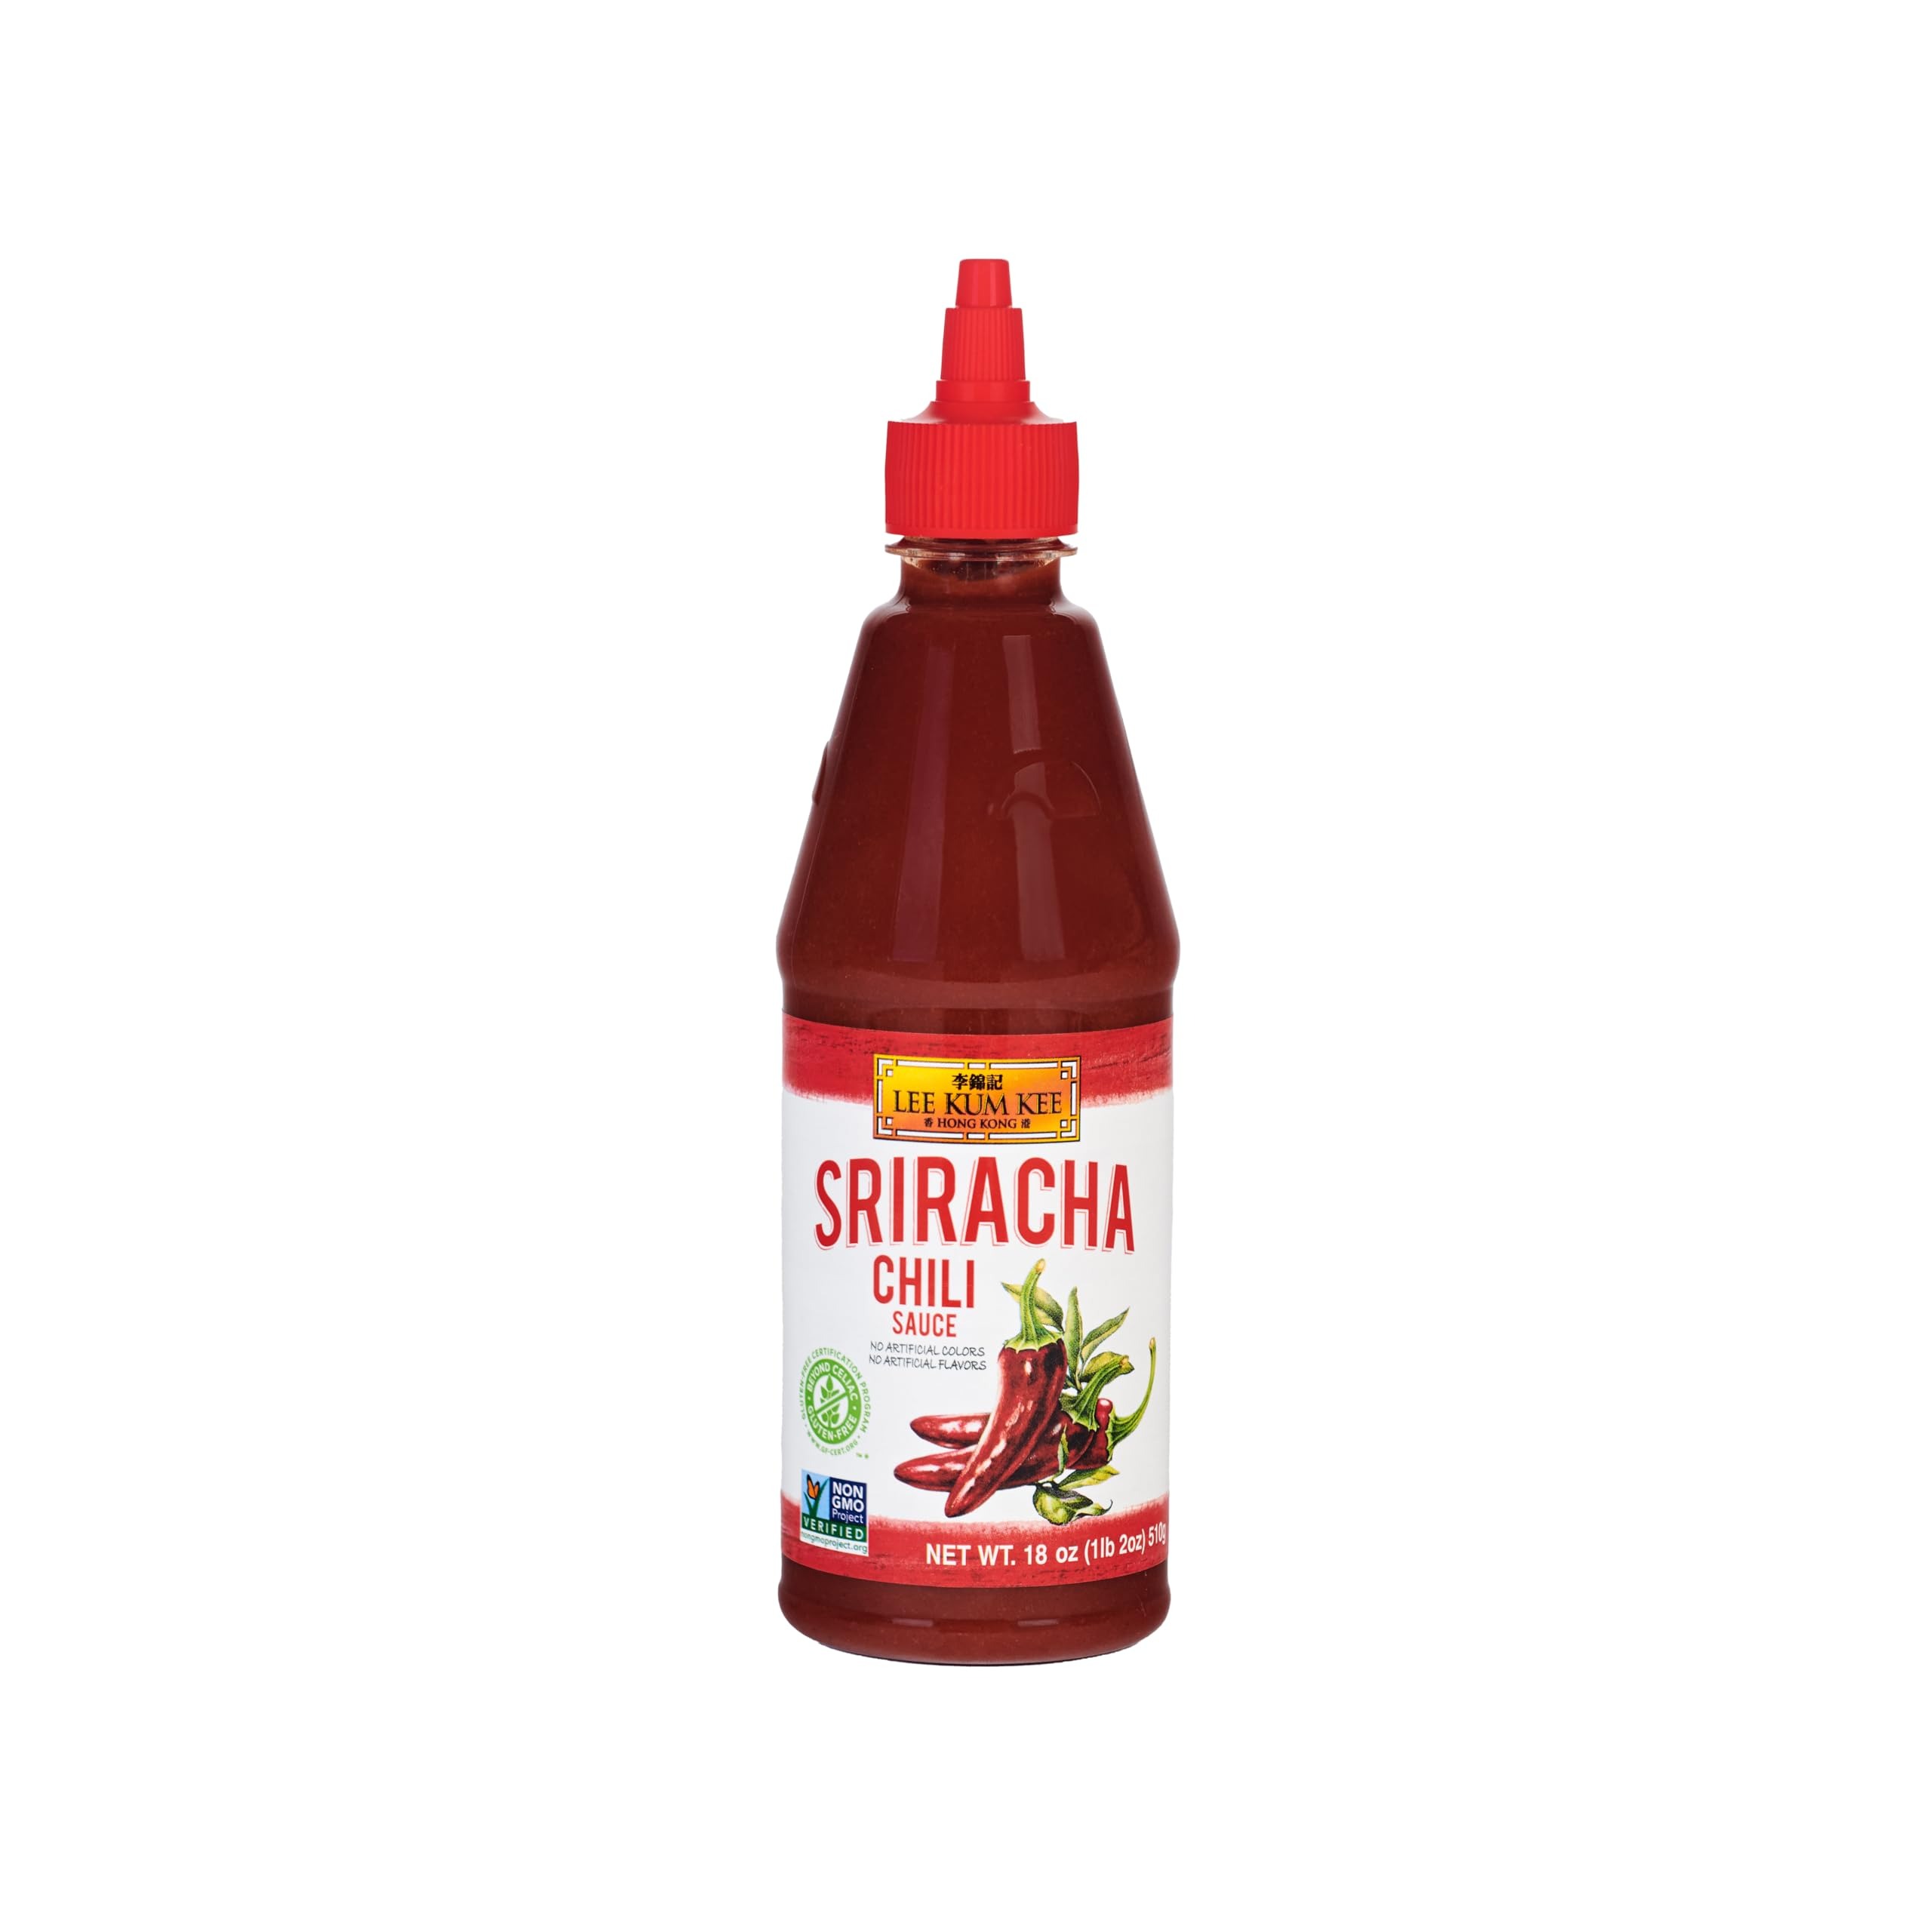
Item Name: Lee Kum Kee Sriracha Chili Sauce Plastic Bottle (18 oz - 1 Pack), Gluten Free, Non-GMO, Vegan, Spicy, Hot and Sweet with a Hint of Garlic, Perfect for Stir-Fries, Dipping Sauces, Drizzling, Noodles, Marinades, and Dumplings
Bullet Point 1: Spicy, Savory & A Hint of Garlic – Experience the perfect balance of heat, sweetness, and savory notes, with a touch of garlic that brings a vibrant and dynamic flavor to every dish. Lee Kum Kee Sriracha Chili Sauce is crafted to transform ordinary meals into extraordinary culinary creations.
Bullet Point 2: Incredibly Versatile – Whether you’re stir-frying vegetables, marinating meats, preparing noodles, or simply looking for a delicious dipping sauce, this sriracha hot sauce enhances a wide variety of dishes. Drizzle it on snacks, burgers, tacos, or even breakfast items like eggs to add a bold kick. Its flexibility makes it ideal for Asian cuisine, fusion cooking, and everyday meals alike.
Bullet Point 3: Smooth Texture & Mouthwatering Kick – Its velvety consistency makes it easy to incorporate into sauces, dressings, or dips—or simply use as a condiment straight from the bottle. Just a drizzle adds a mouthwatering layer of heat and complexity to your dishes. It’s perfect for those who want maximum flavor impact with minimal effort.
Bullet Point 4: Perfect for Special Diets – Certified as Non-GMO by the Non-GMO Project, this chili sauce is also vegan and gluten-free, ensuring it caters to various dietary preferences without compromising on taste or quality. It's the ideal addition to meals for those who value both flavor and mindful eating.
Bullet Point 5: A Kitchen Essential – Whether you’re an adventurous cook or simply looking to spice up your favorite meals, Lee Kum Kee Sriracha Chili Sauce is a must-have. Add it to your pantry and unleash its bold flavors to elevate everyday dishes and special recipes alike.
Value: 18.0
Unit: Ounce

Price: 4.88